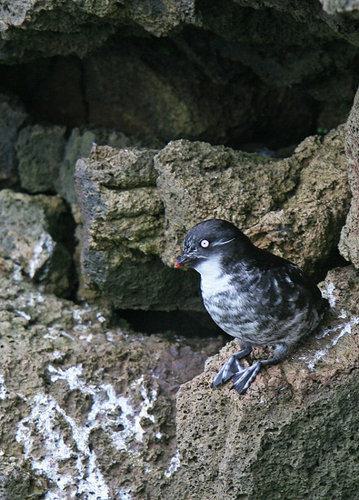
A photo of a least auklet